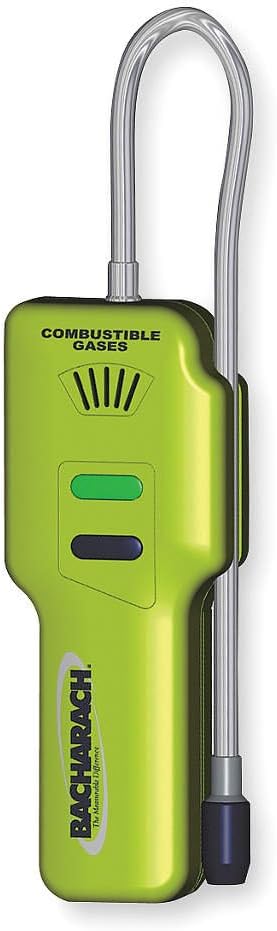
Leakator Jr Combustible GasLeak Detector
Category: Tools & Home Improvement
20 PPM in high sensitivity mode (methane based) 50 PPM in low sensitivity mode (methane based) Audible and visual indicators
Features: Made in Taiwan